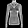
Label: Pullover